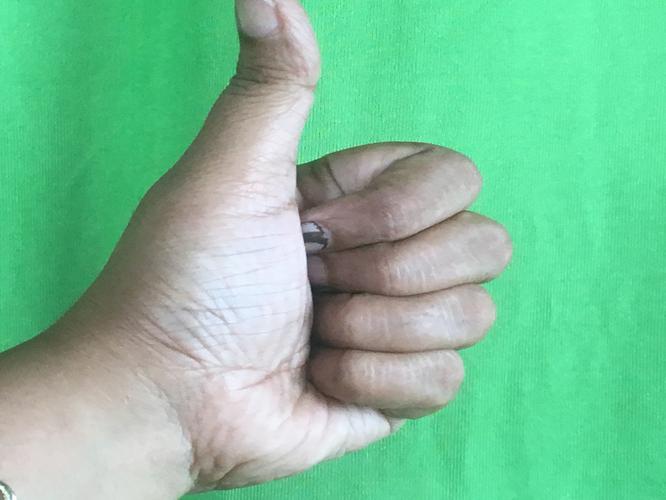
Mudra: Sikharam
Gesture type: single_hand